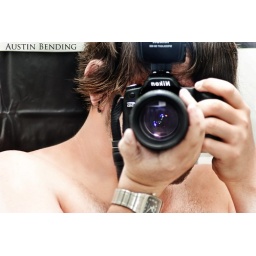
I had fun with this :)- nikon d80 and sb600 flash in my bathroom in the mirror